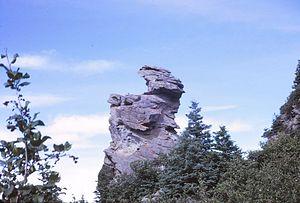
Rocher dont la forme ressemble à un chat en position assise, situé sur le cap près du phare de Cap-Chat, Gaspésie, Québec.
Cap-Chat est une municipalité située dans la municipalité régionale de comté de La Haute-Gaspésie dans la région administrative de la Gaspésie–Îles-de-la-Madeleine au Québec au Canada. La ville de Cap-Chat actuelle a été constituée le 15 mars 2000 par le regroupement de la ville de Cap-Chat et de la municipalité de Capucins.
La Gaspésie est une péninsule située au centre-est du Québec, à l'est de la vallée de la Matapédia, et entourée des eaux du fleuve Saint-Laurent au nord, du golfe St-Laurent à l'est et de la baie des Chaleurs au sud. Le nom de Gaspésie est un dérivé du mot Gaspé qui est un dérivé du terme micmac « Gespeg » signifiant « fin des terres ».